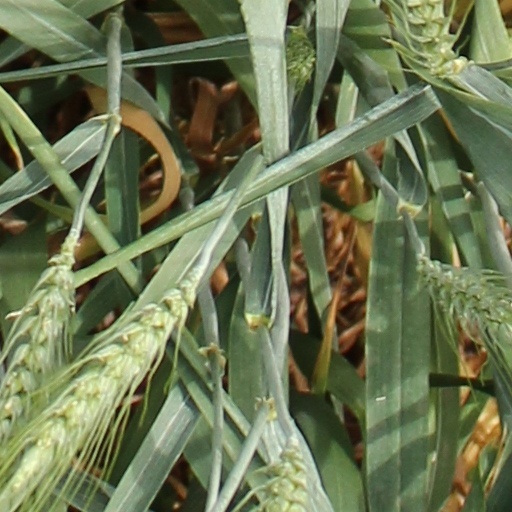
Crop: wheat